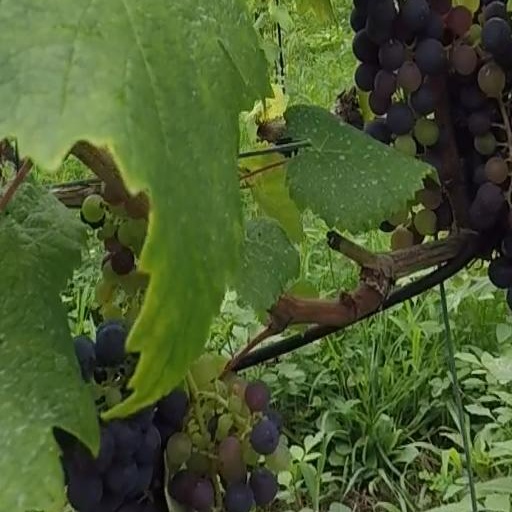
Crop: grape